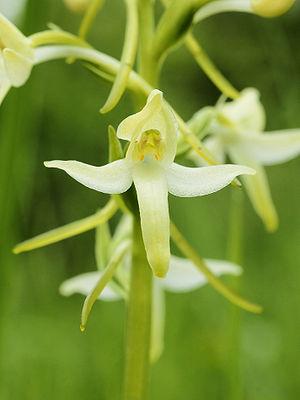
Fleur de Platanthère à deux feuilles.
La Platanthère à deux feuilles, encore appelée Orchis à deux feuilles, est une orchidée terrestre européenne.